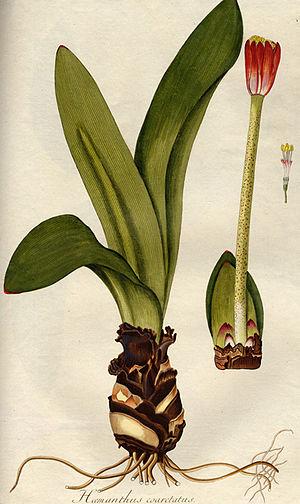
Haemanthus coccineus, fleur de sang, lis de sang ou lis pinceau, est une espèce de plante à fleurs appartenant à la famille des amaryllis, Amaryllidaceae, originaire d'Afrique australe. D'une taille de 35 cm en hauteur et en largeur, C'est une plante vivace bulbeuse à tiges brunes courtes surmontées de fleurs rouges, les fleurs apparaissant au printemps et en été, avant des feuilles en forme de lanières.